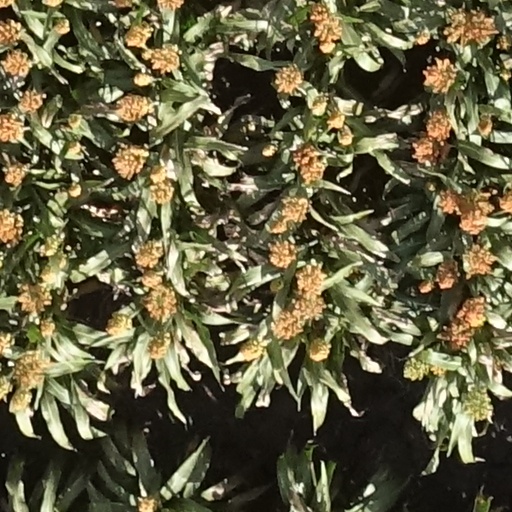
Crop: sorghum